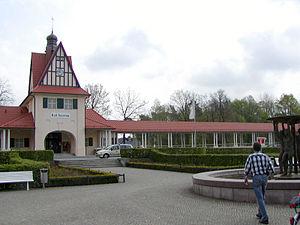
Bad Saarow est une commune allemande située dans l'arrondissement d'Oder-Spree, dans le Land de Brandebourg près de Berlin.